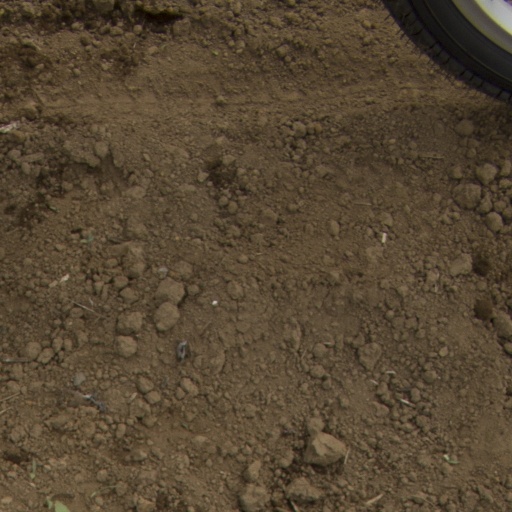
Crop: Jerusalem artichoke